2019 Mexico City ePrix

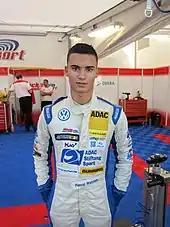
Pascal Wehrlein "(pictured in 2011)" gets his first pole position in Formula E, after only three races of the season since his debut.

Qualifying was divided into four groups. During the group 1 Qualifying session, the championship leader Sam Bird had his car broke down with a driveshaft problem before he could set a flying lap. Bird would start the Mexico City ePrix from the back of the grid. Oliver Rowland was fastest on the overall group qualifying, with a time of 59.593, ahead of Pascal Wehrlein. Jerome D'Ambrosio qualifies at 19th, while Frijns takes 17th, but was later demoted to 20th after impeding D'Ambrosio. After group qualifying, Rowland, Wehrlein, Massa, Di Grassi, Buemi, and Da Costa progressed to super pole. Pascal Wehrlein went on for his first Pole Position in his Formula E career with a time of 59.347 to secure Mahindra Racing’s first pole since 2018 Rome ePrix, by a margin of three-tenths over Lucas di Grassi. Massa qualifies third, while Rowland takes forth, ahead of BMW Andretti driver, António Félix da Costa, and his teammate Sébastien Buemi.